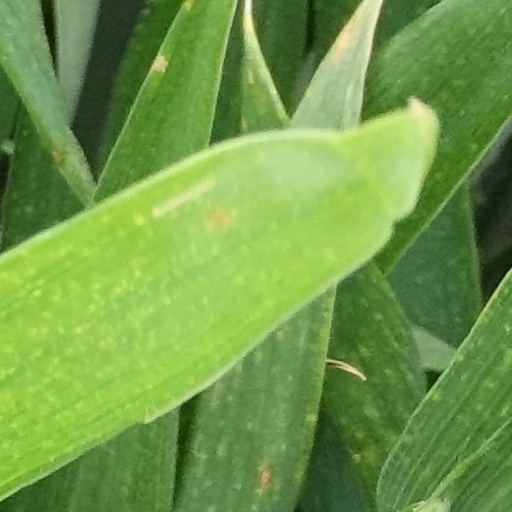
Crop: wheat